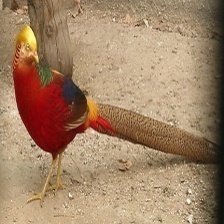
Species: GOLDEN PHEASANT
Scientific name: CHRYSOLOPHUS PICTUS